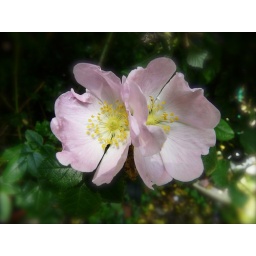
Two pretty little wild rose flowers in the garden.